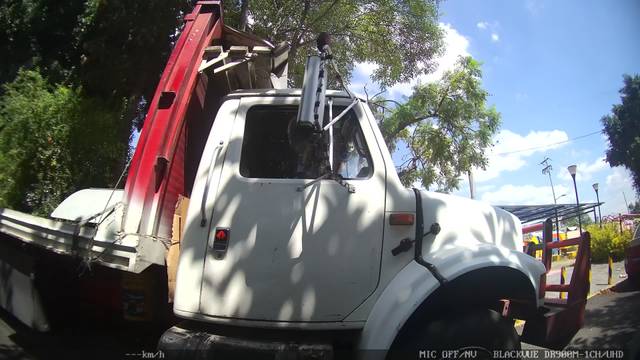
Region: Mexico
Coordinates: 19.448, -99.103